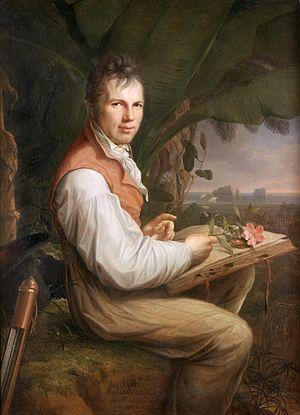
Pinguicula moranensis est une espèce de plantes carnivores en rosette, vivace, herbacée, de la famille des Lentibulariaceae, originaire du Mexique et du Guatemala.
La Société de géographie est une société savante française. On précise « Société de géographie de Paris » lorsqu'on veut la différencier des autres sociétés.
Friedrich Karl, Wilhelm, Heinrich Alexander, baron von Humboldt, plus connu sous le nom d'Alexander von Humboldt ou Alexandre de Humboldt, est un naturaliste, géographe et explorateur allemand, né le 14 septembre 1769 à Berlin et mort le 6 mai 1859 dans cette même ville. Il était membre associé de l’Académie des sciences française et président de la Société de géographie de Paris. Par la qualité des relevés topographiques et des prélèvements de faune et de flore effectués lors de ses expéditions, il a fondé les bases des explorations scientifiques.